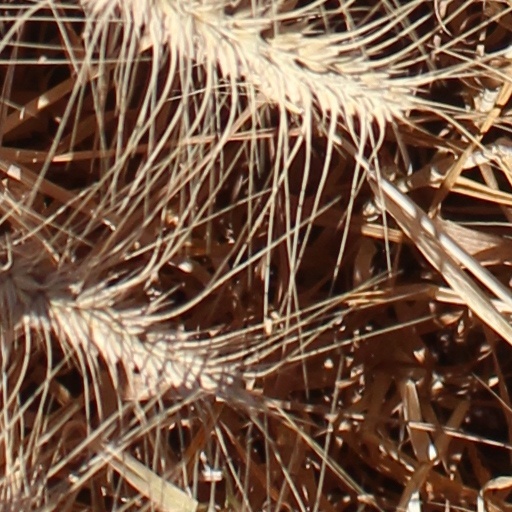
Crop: wheat